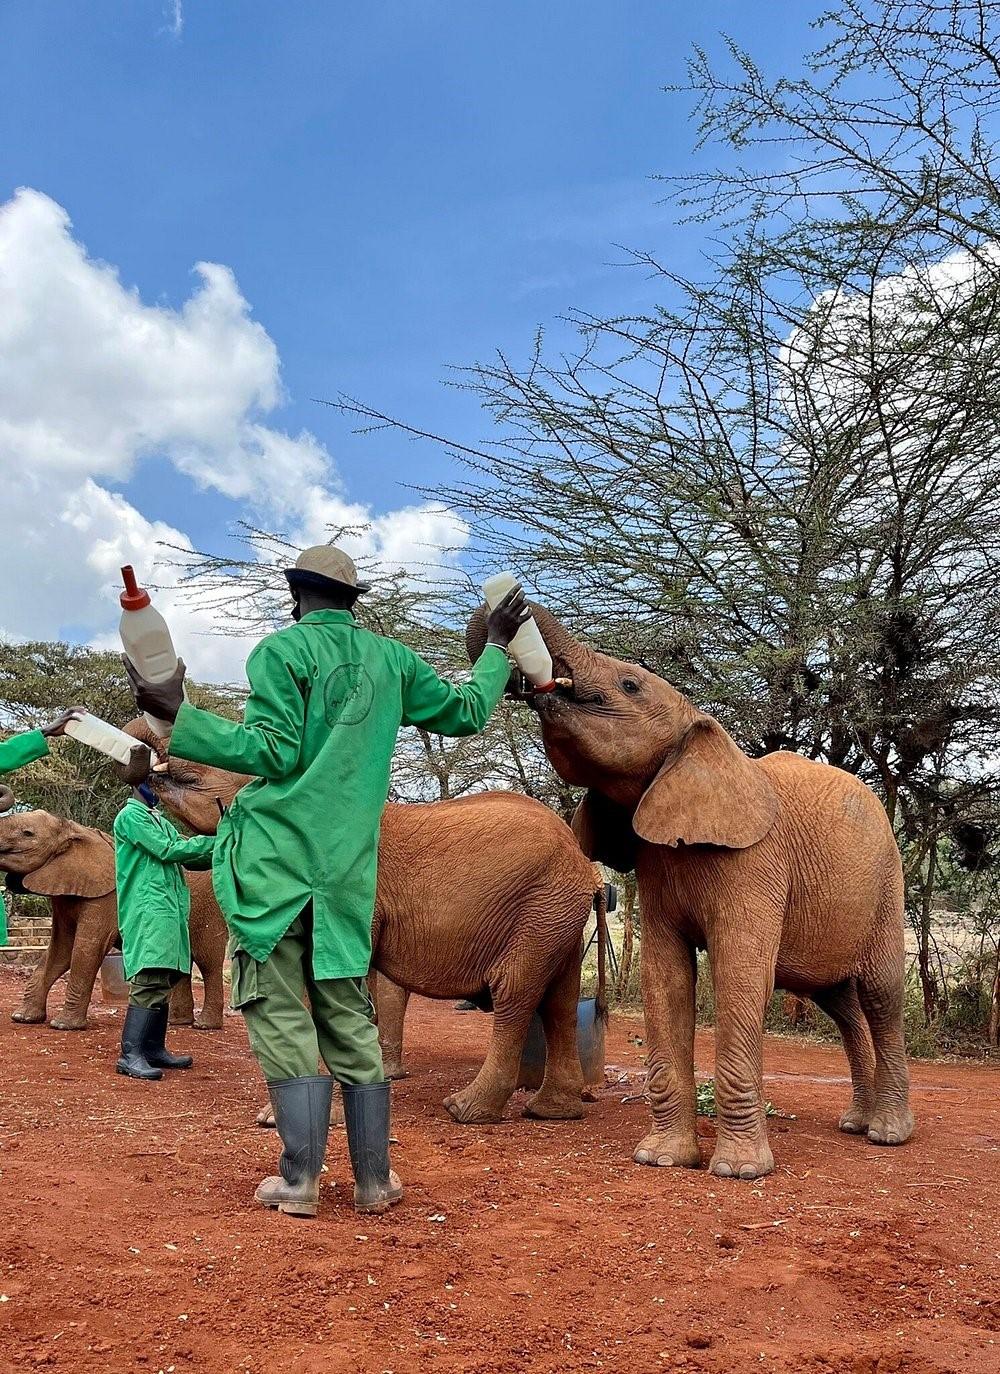
Matabibu waliovalia sare maalum wakiwa wanatoa chanjo, kwa wanyama wajulikanao kama tembo. Ikiwa ni moja ya njia inayohakikisha usalama wa kiafya wanyama hao, wakiwa porini. Hali inayopelekea kuwa na wanyama bora wenye afya nzuri.